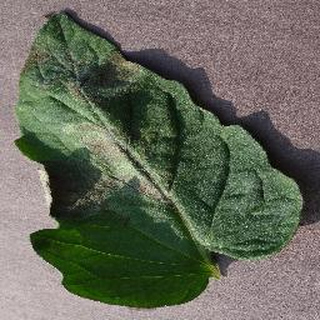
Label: tomato_late_blight